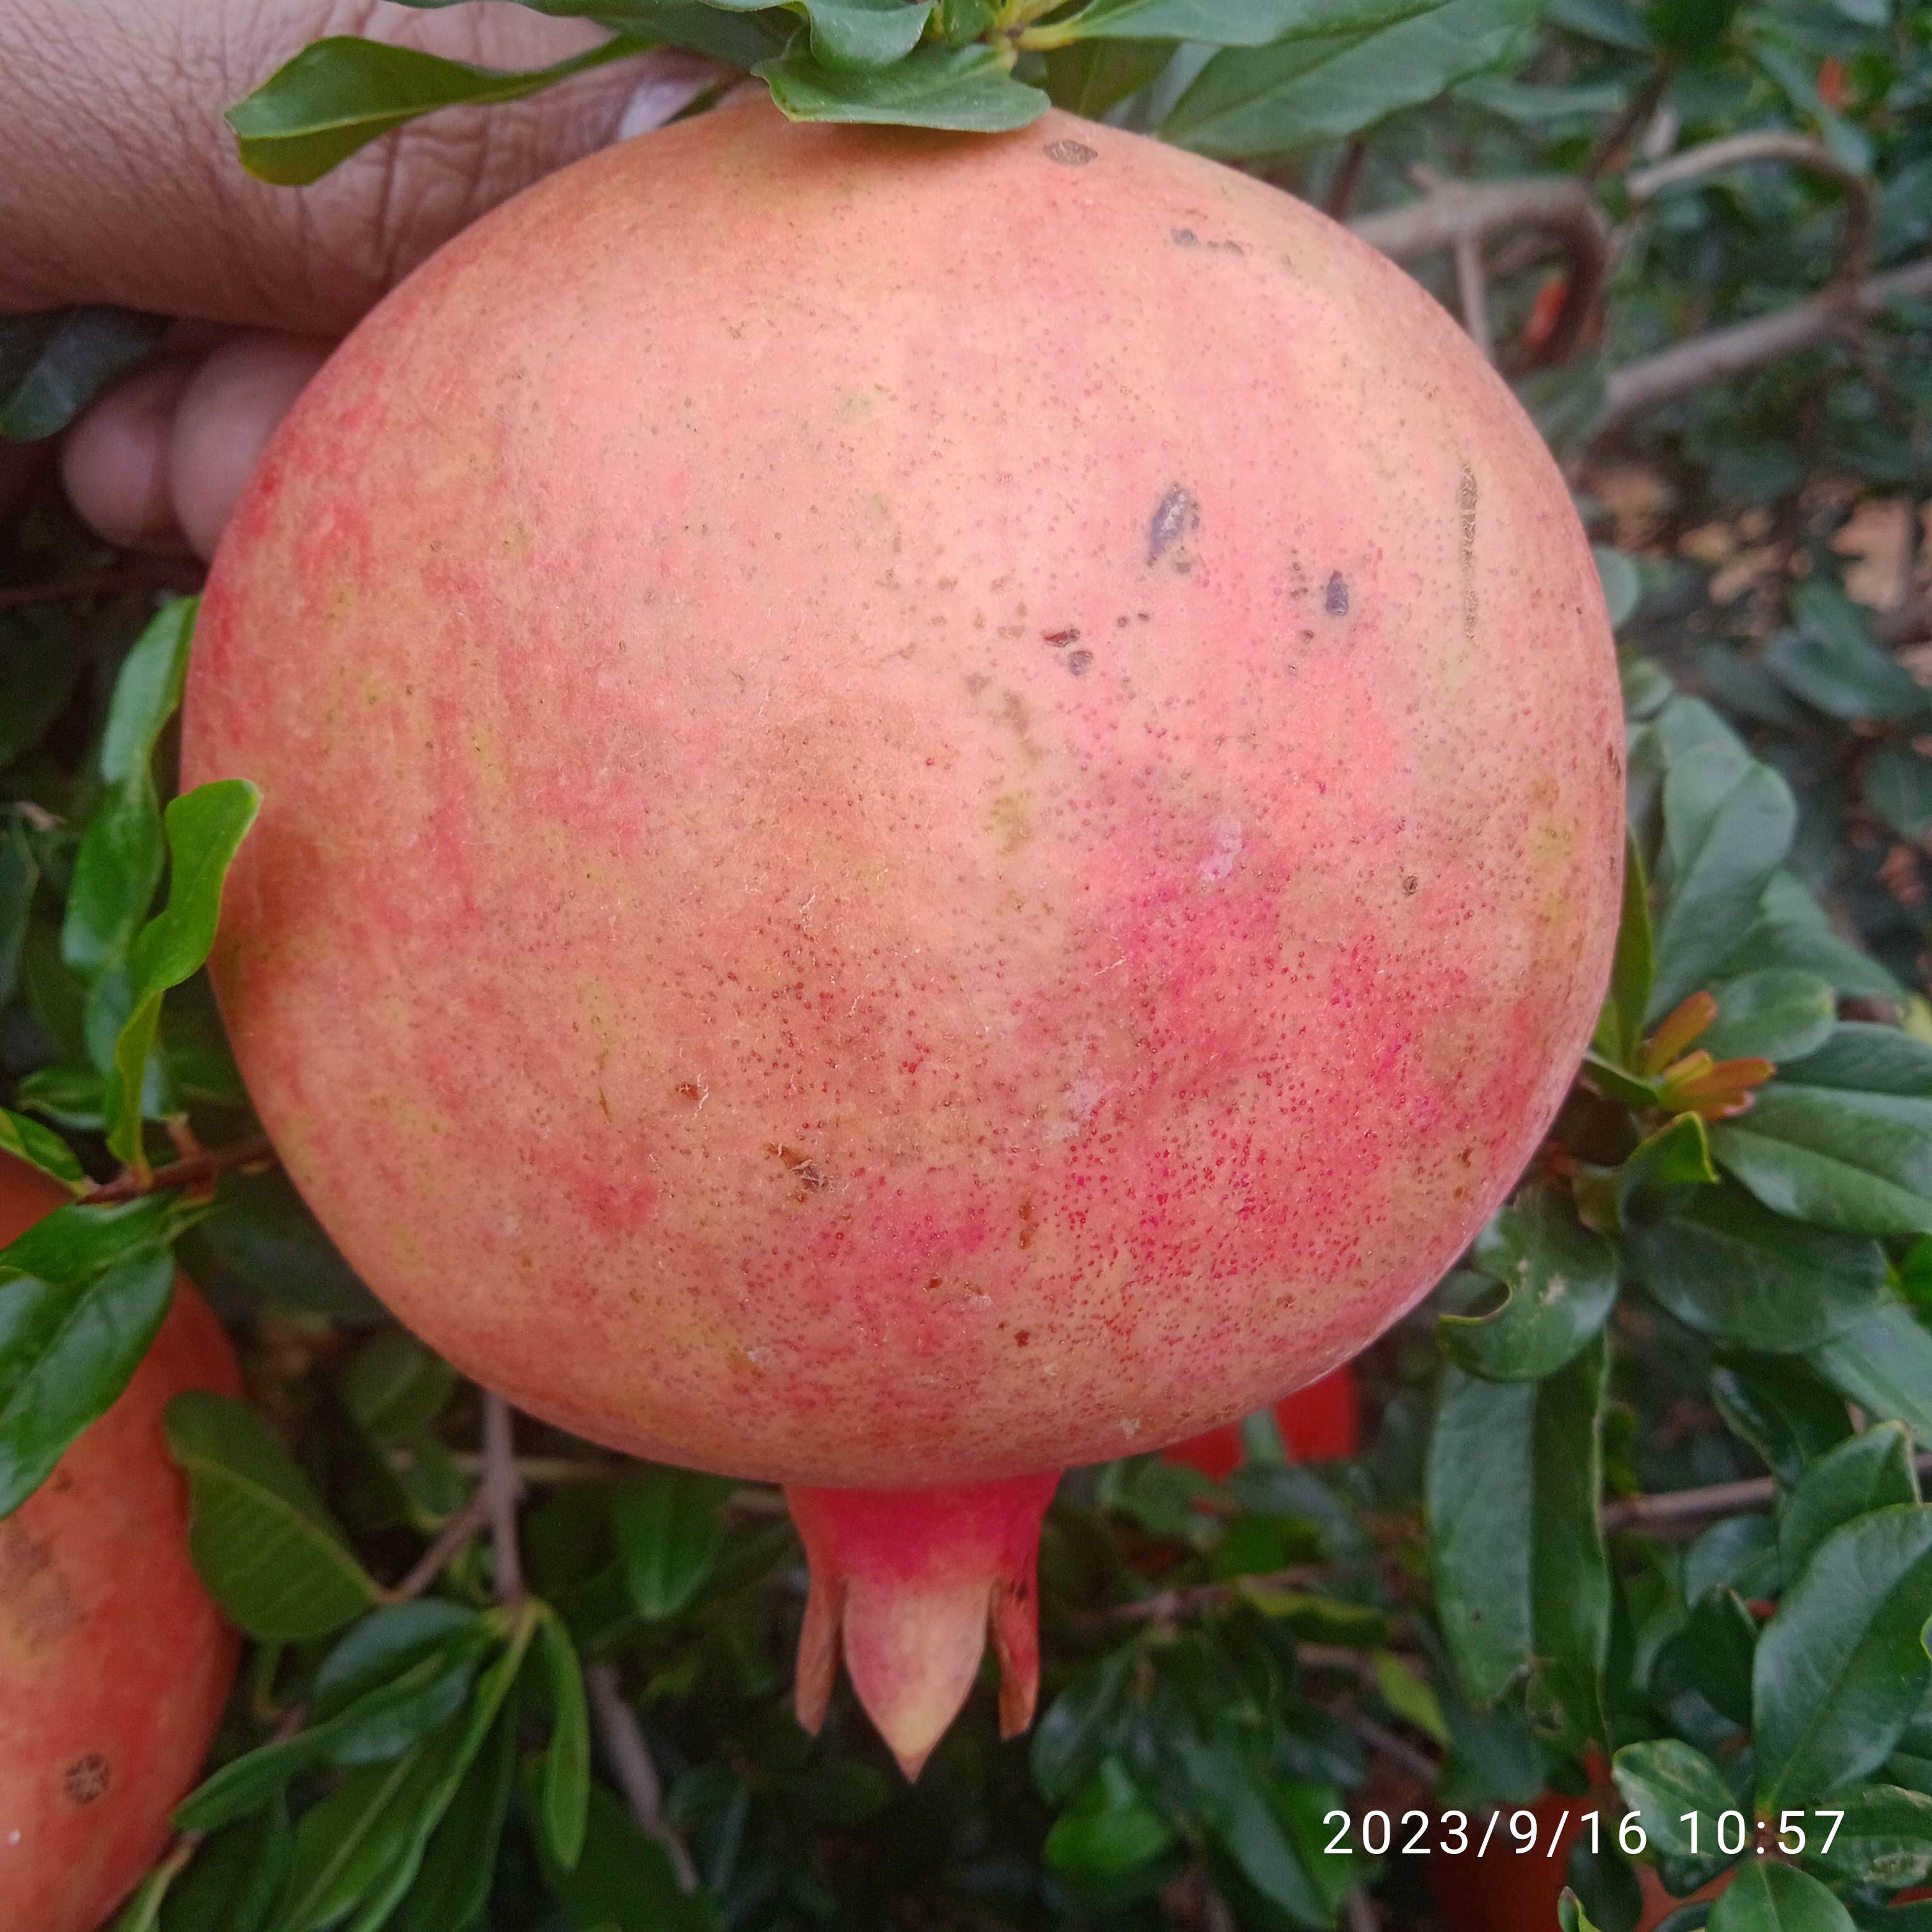
Label: Healthy